Harry Potter and the Methods of Rationality

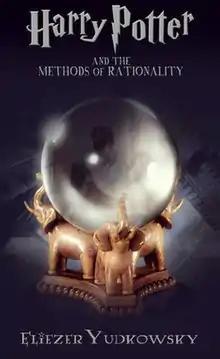

Harry Potter and the Methods of Rationality (HPMOR) is a work of "Harry Potter" fan fiction by Eliezer Yudkowsky published on FanFiction.Net as a serial from February 28, 2010 to March 14, 2015, totaling 122 chapters and over 660,000 words. It adapts the story of "Harry Potter" to explain complex concepts in cognitive science, philosophy, and the scientific method. Yudkowsky's reimagining supposes that Harry's aunt Petunia Evans married an Oxford professor and homeschooled Harry in science and rational thinking, allowing Harry to enter the magical world with ideals from the Age of Enlightenment and an experimental spirit. The fan fiction spans one year, covering Harry's first year in Hogwarts. "HPMOR" has inspired other works of fan fiction, art, and poetry. HPMOR is connected to the contemporary rationalist community and is popular among rationalists and effective altruists.